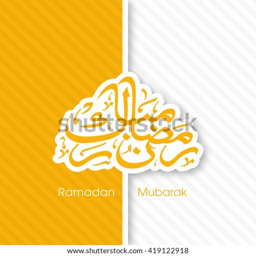
illustration of person with intricate calligraphy for the celebration of community festival .